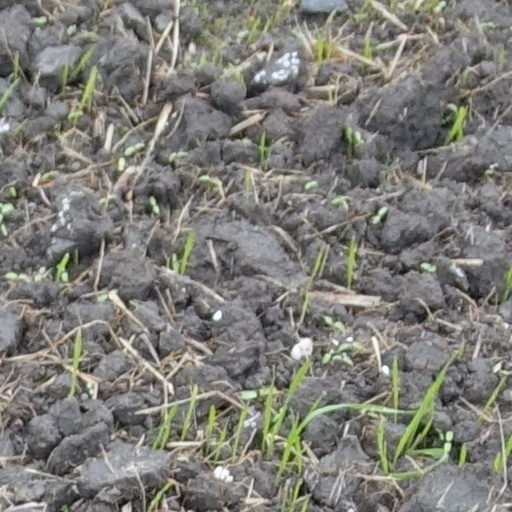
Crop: wheat